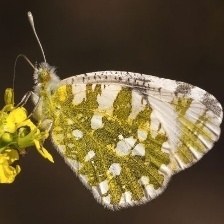
Species: EASTERN DAPPLE WHITE
Butterfly family (ImageNet category): cabbage_butterfly